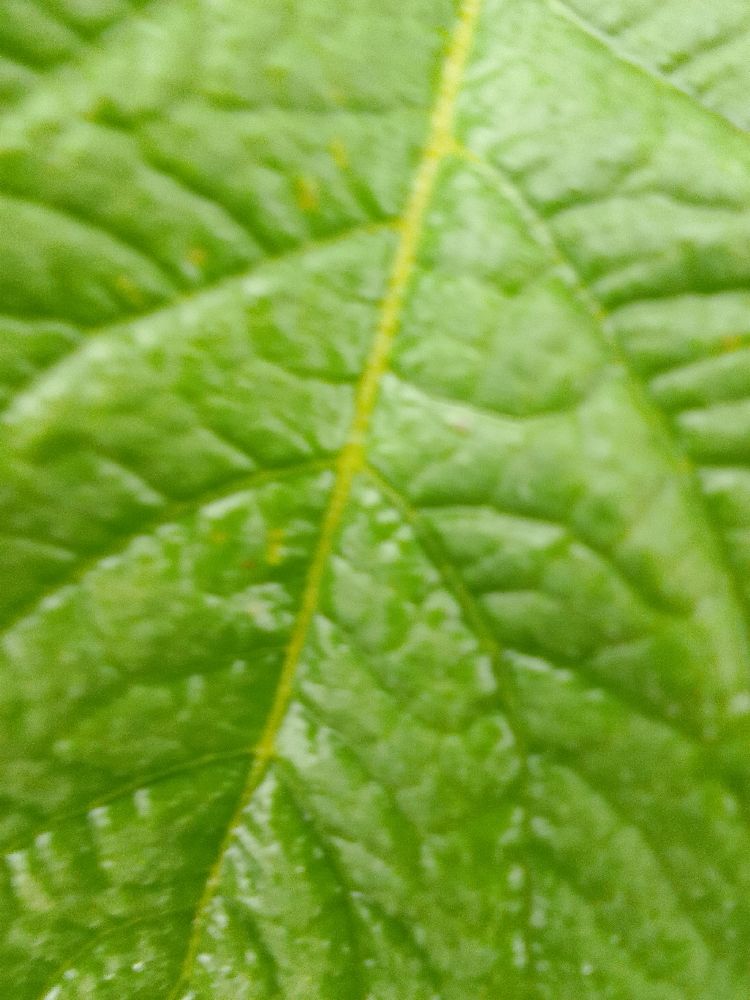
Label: Healthy